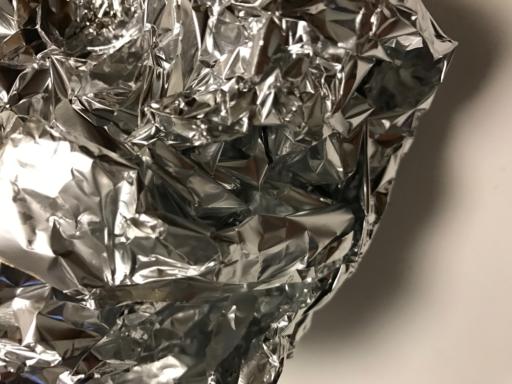
Label: metal